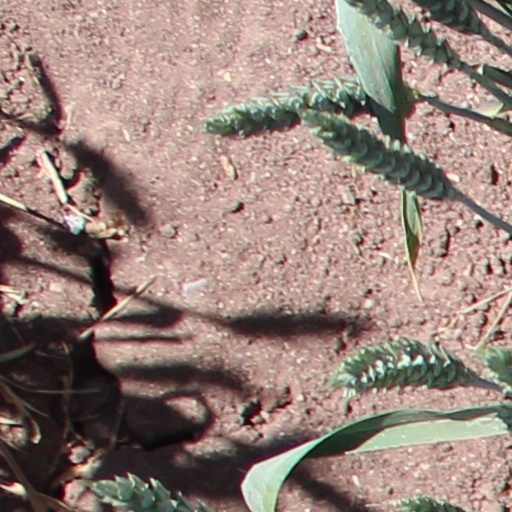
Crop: wheat